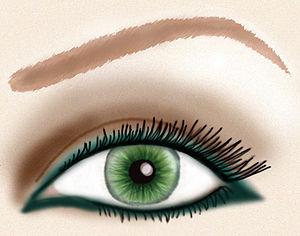
L'œil de biche est un maquillage du dessus de l'œil dont le but est d'agrandir le regard.